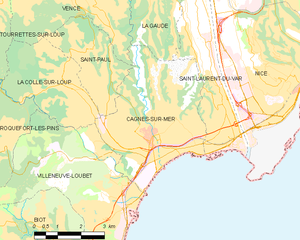
Cagnes-sur-Mer
Kort over kommunen
Kort over kommunen
Cagnes-sur-Mer er en fransk by beliggende på Den Franske Riviera i departementet Alpes-Maritimes i Provence-Alpes-Côte d'Azur. I januar 2010 var der 48.024 indbyggere.